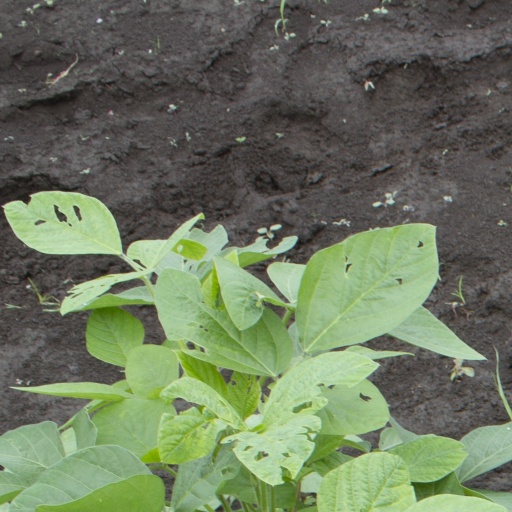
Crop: soybean